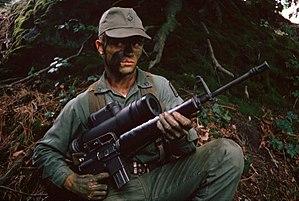
Les jumelles de vision nocturne, aussi appelées amplificateurs de lumière résiduelle ou intensificateurs de lumière résiduelle sont des instruments optiques permettant de voir dans l'obscurité.